77th Air Refueling Squadron

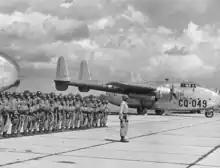
C-82s of the 316th Troop Carrier Group

Shortly before the 435th Troop Carrier Group was inactivated, the squadron was moved to Pope Field, North Carolina, where it became part of the 316th Troop Carrier Group. The squadron initially operated Curtiss C-46 Commandos with the 316th but began converting to Fairchild C-82 Packet transports. With the Army Air Forces shrinking in size, the squadron was inactivated in June 1946 when the 316th reduced in size to three operational squadrons.